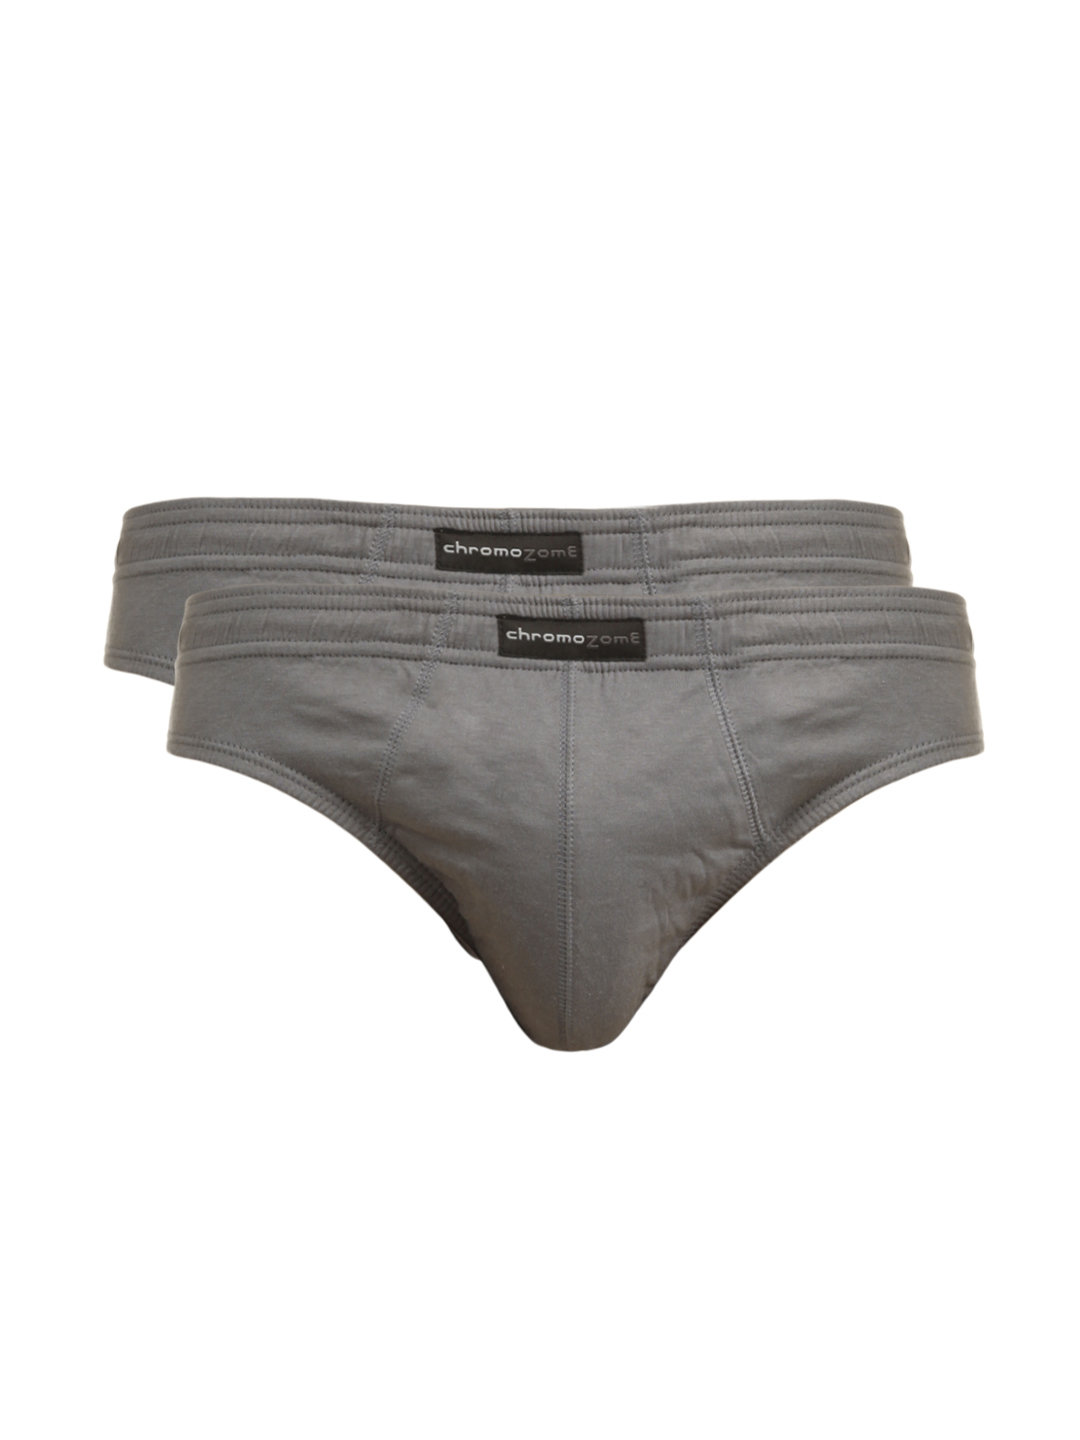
Chromozome Men Pack of 2 Briefs
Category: Apparel / Innerwear / Briefs
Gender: Men
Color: Grey
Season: Winter 2016
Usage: Casual